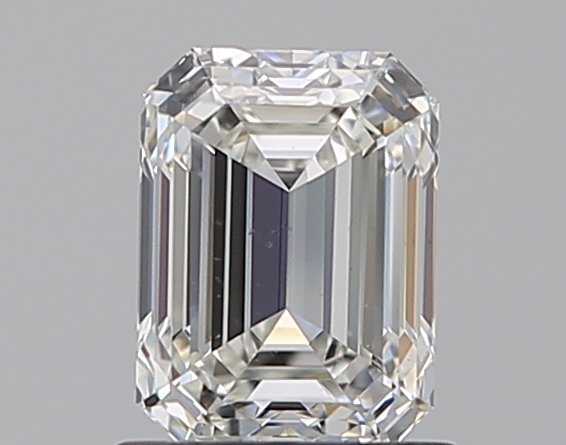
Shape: emerald
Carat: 1.08
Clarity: VS1
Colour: H
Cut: EX
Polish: EX
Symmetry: EX
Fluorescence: N
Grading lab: GIA
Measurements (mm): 6.63 x 4.88 x 3.36